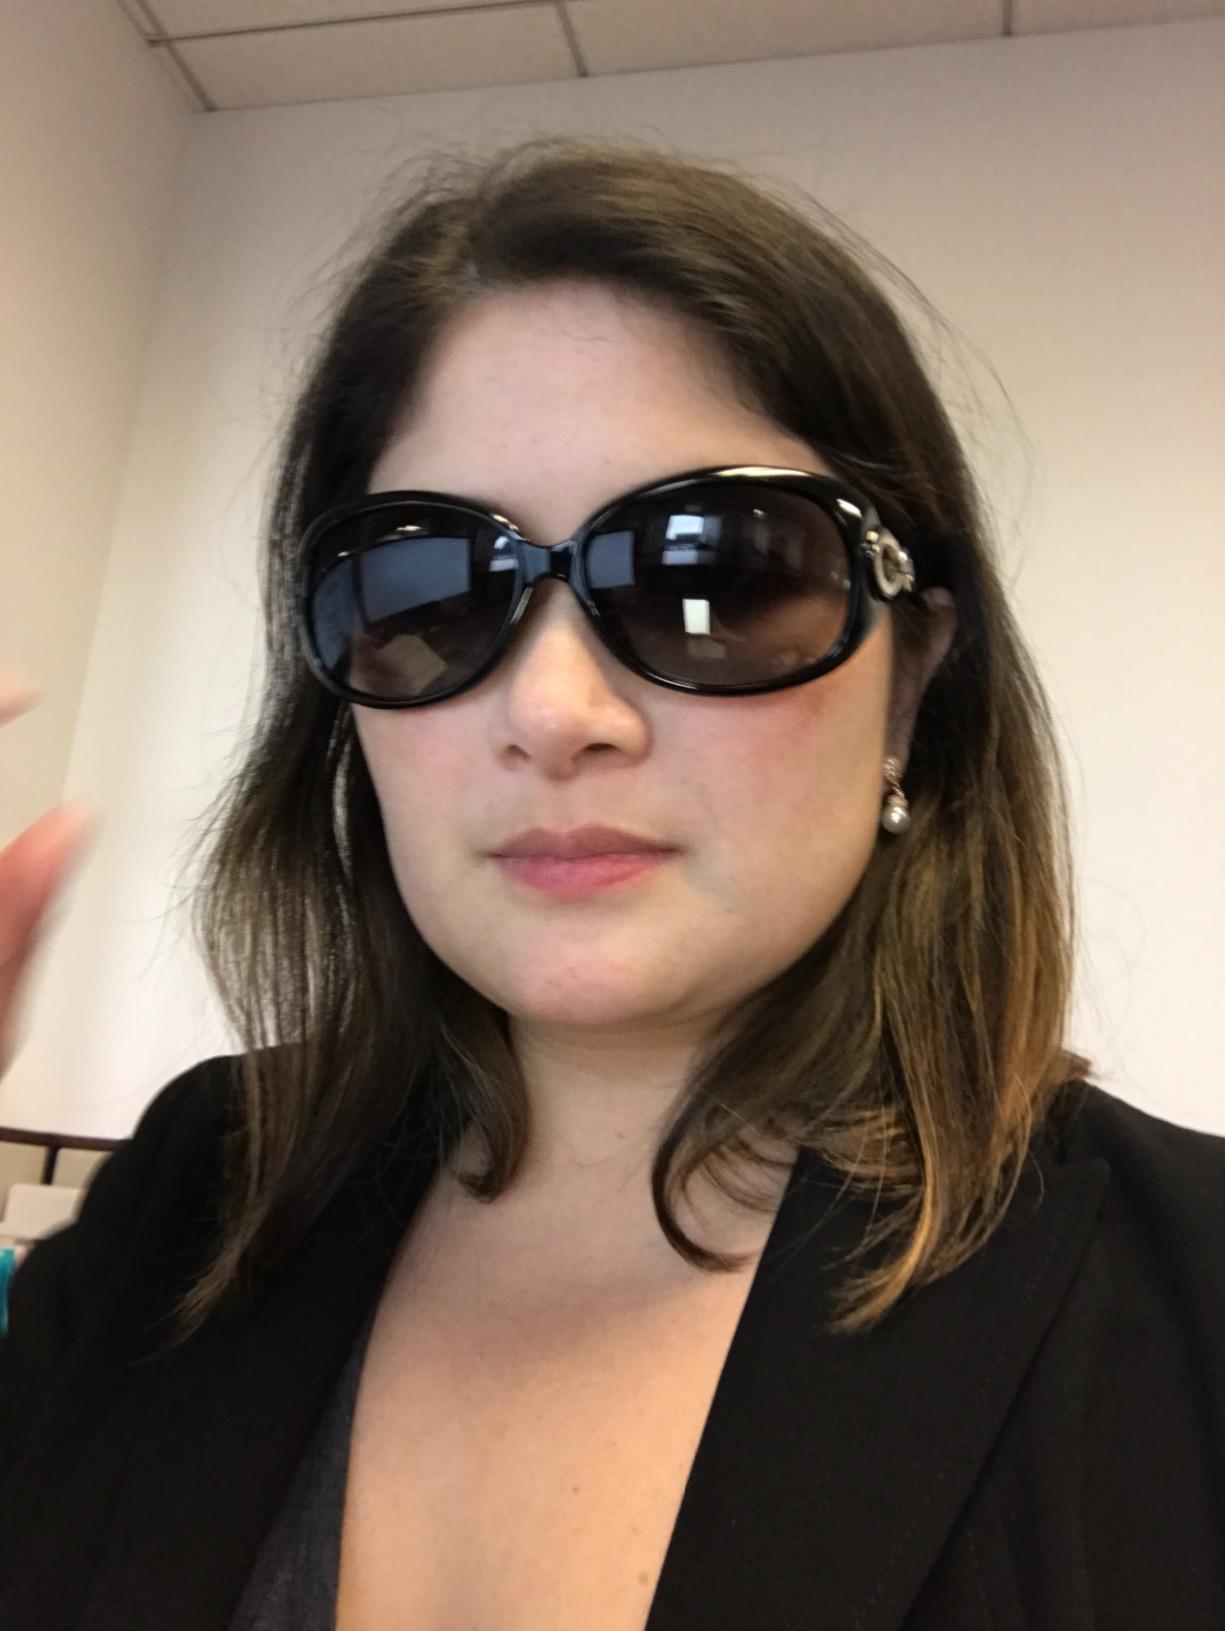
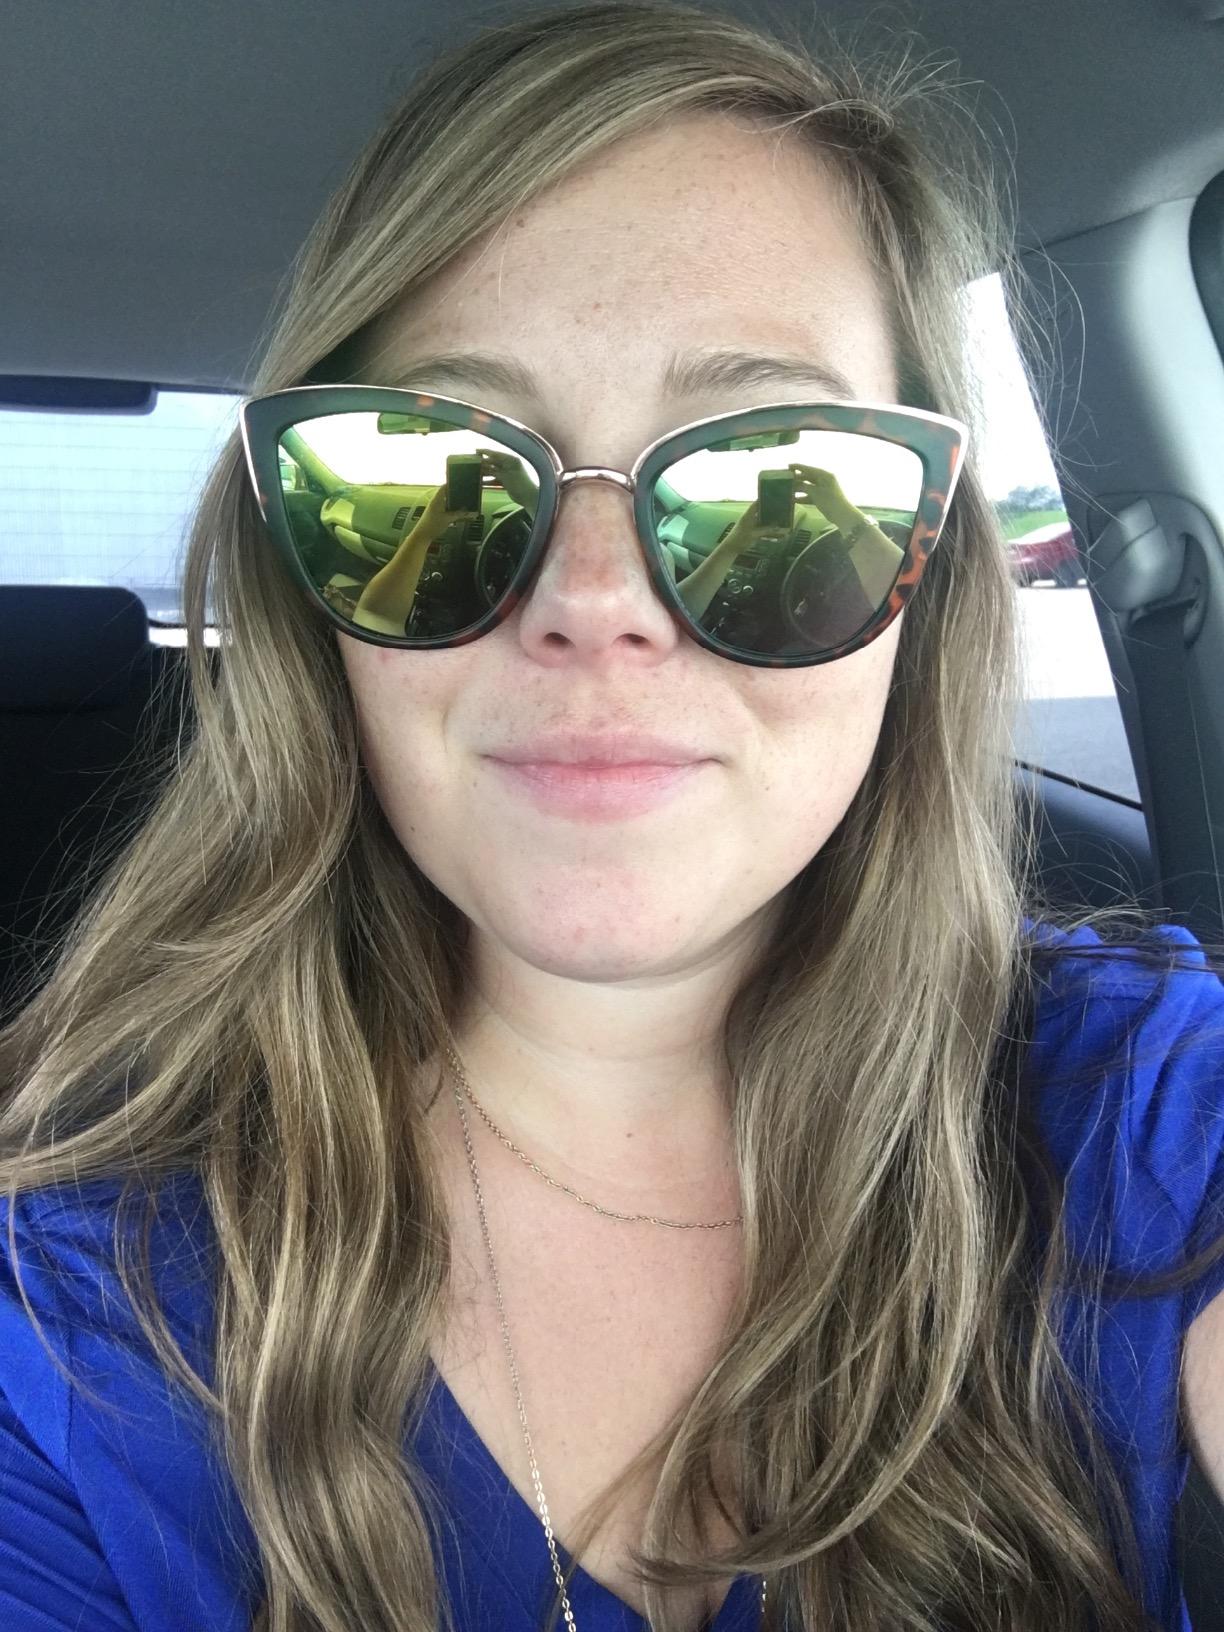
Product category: accessories_sunglasses
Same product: no